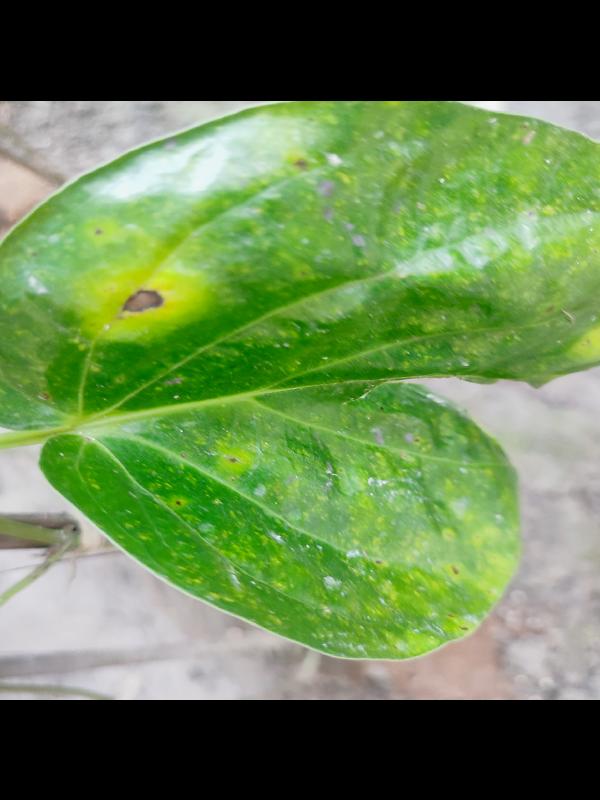
Label: Bacterial_Leaf_Disease